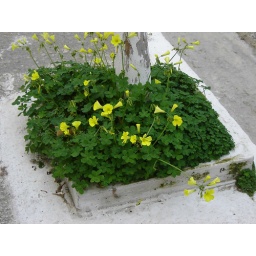
wild flowers in a lemon tree